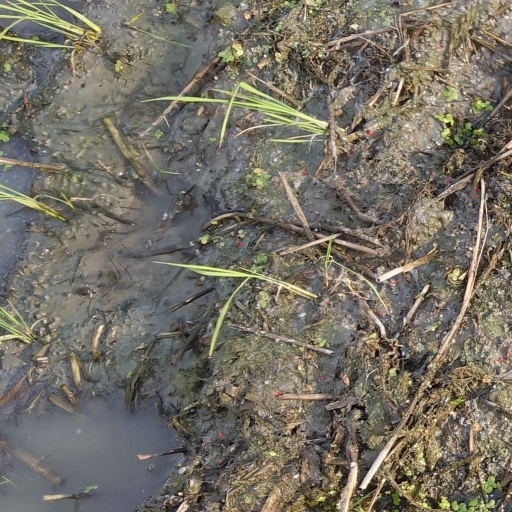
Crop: rice